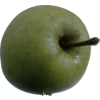
Label: Apple 12